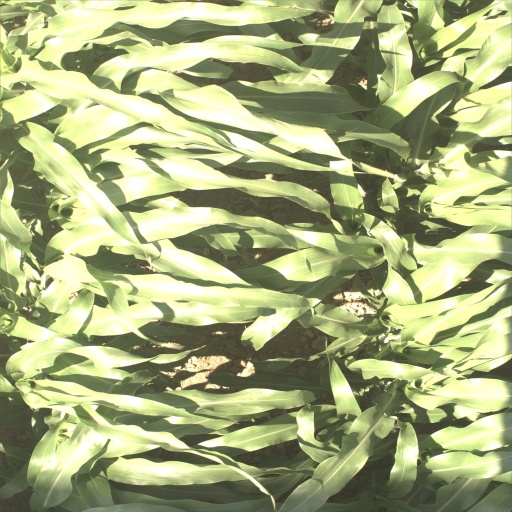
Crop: sorghum